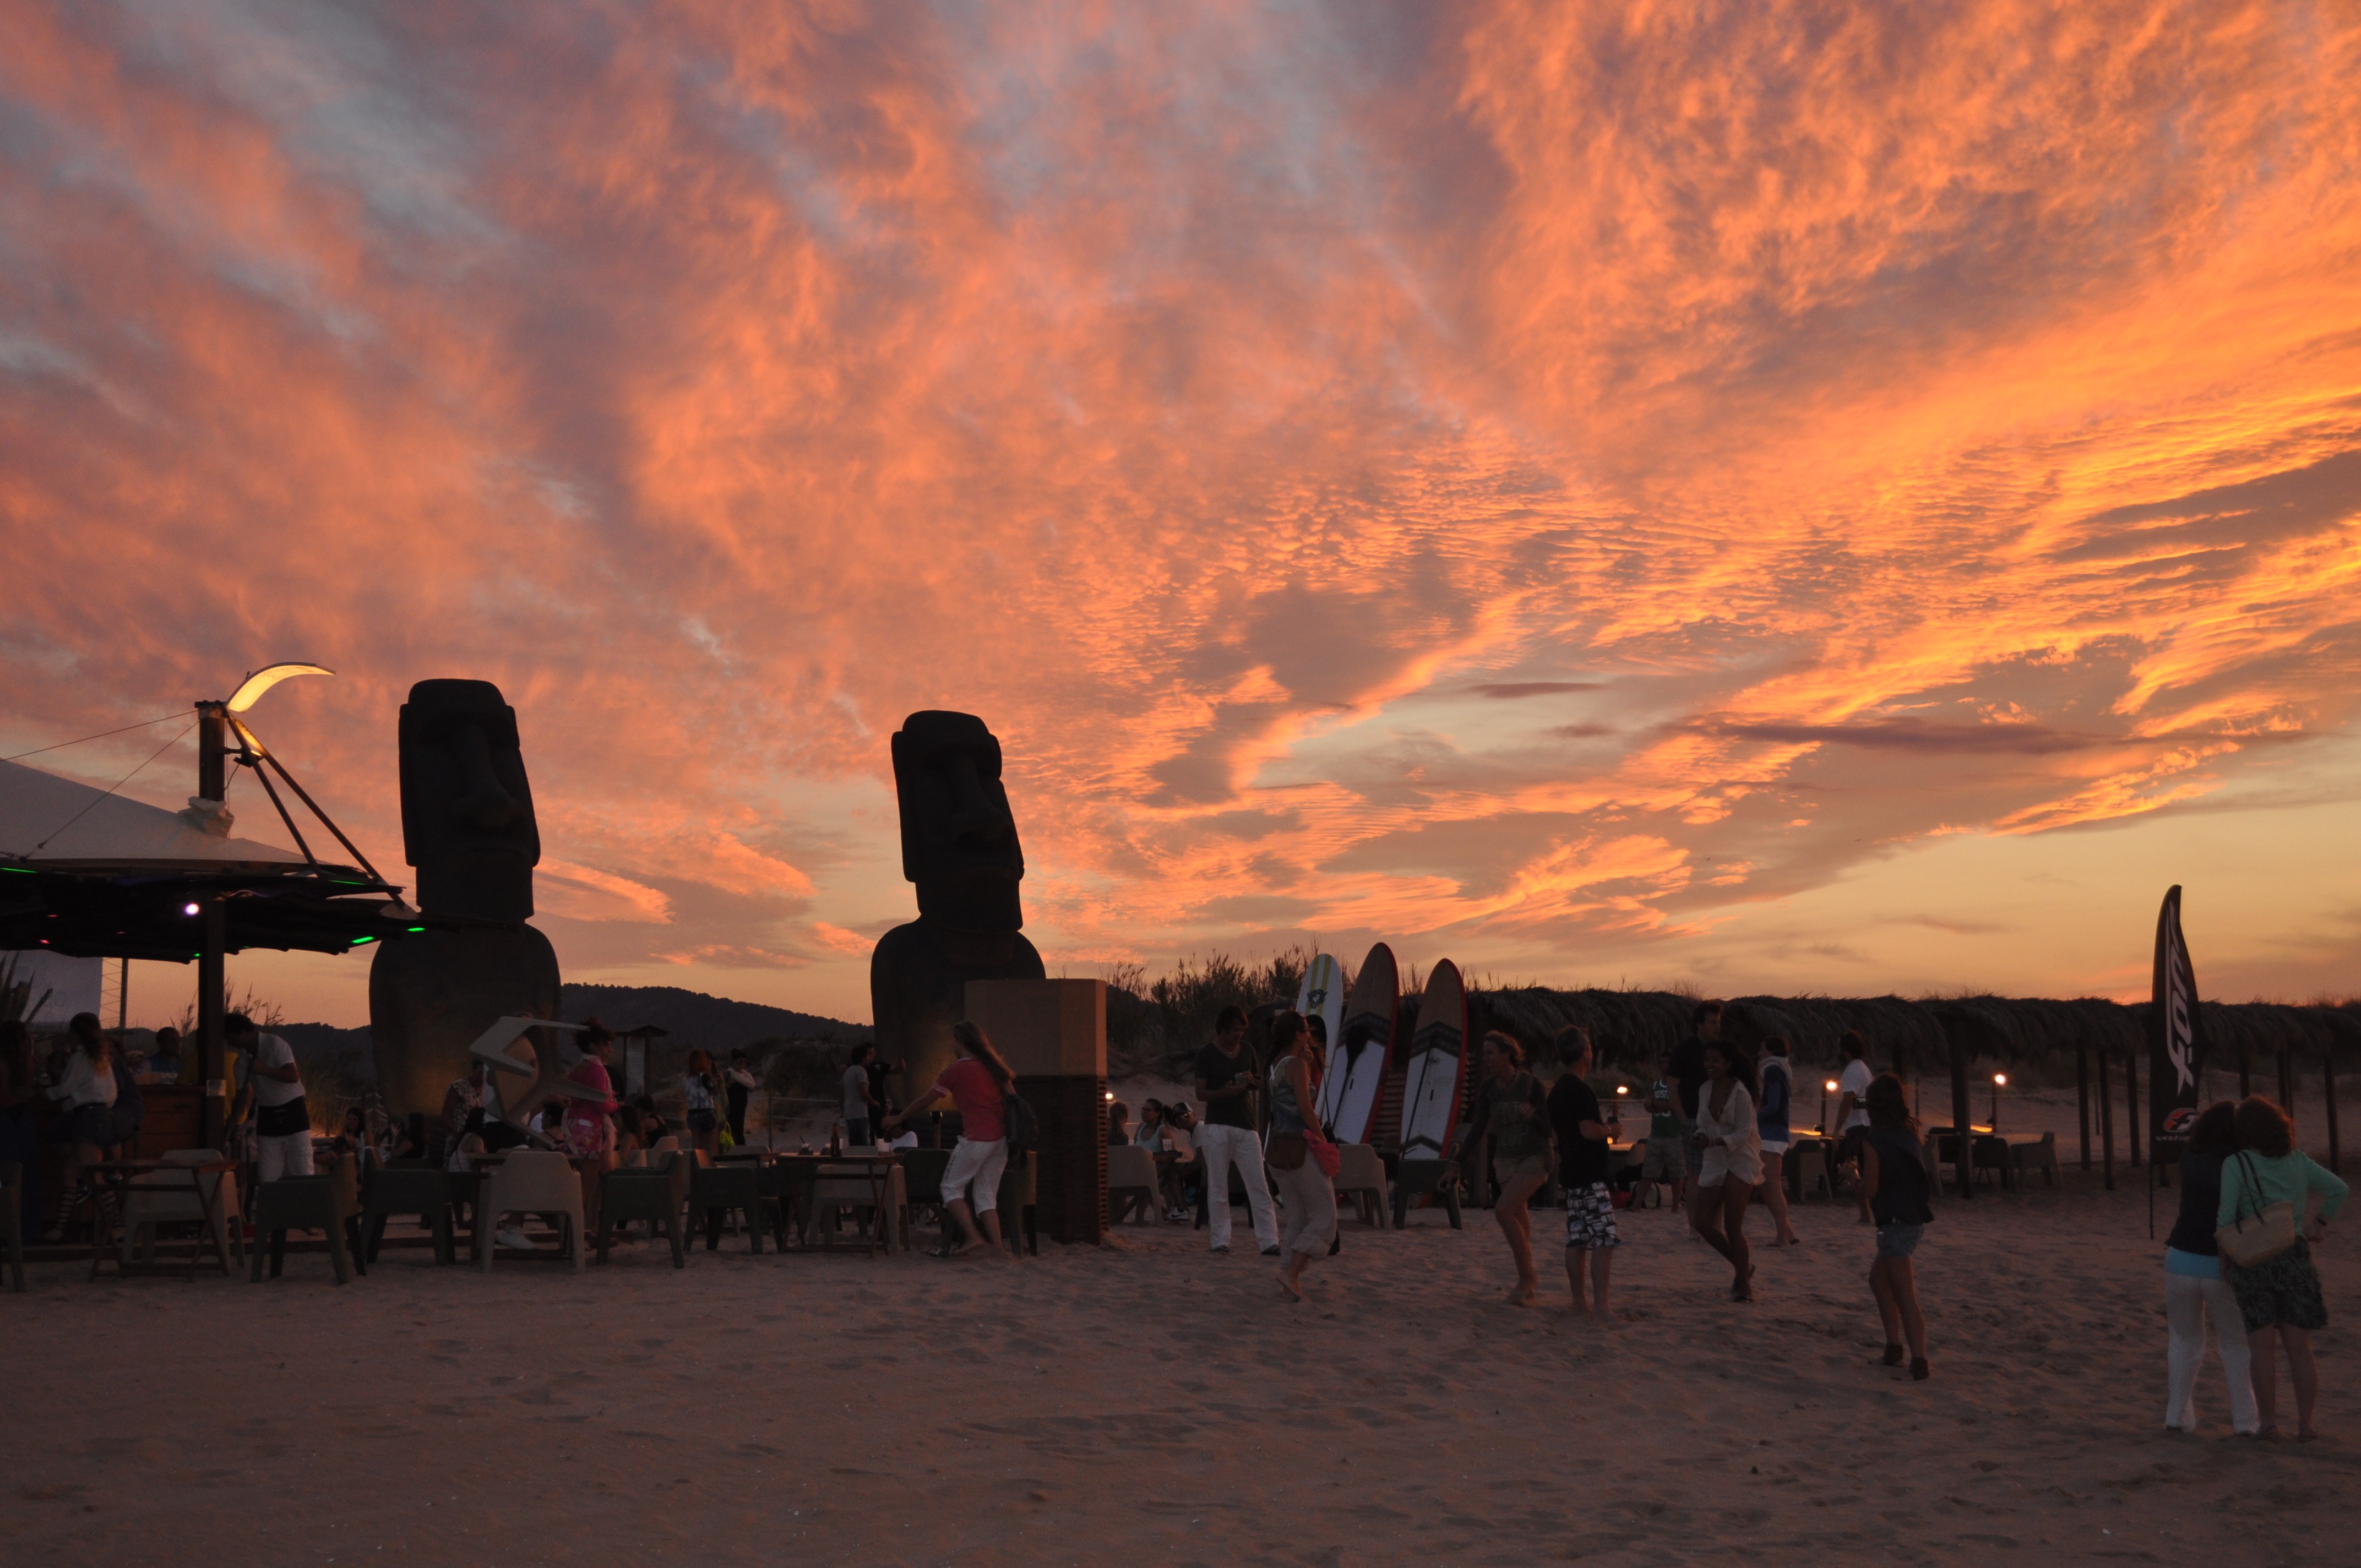
beach, sea, coast, cloud, sky, sunset, dawn, dusk, evening, party, olibaba